Political corruption

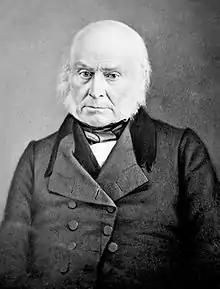
The sixth president of the United States, John Quincy Adams' "corrupt bargain" of 1824 is an example of patronage.

Patronage refers to favoring supporters, for example with government employment. This may be legitimate, as when a newly elected government changes the top officials in the administration in order to effectively implement its policy. It can be seen as corruption if this means that incompetent persons, as a payment for supporting the regime, are selected before more able ones. In nondemocracies many government officials are often selected for loyalty rather than ability. They may be almost exclusively selected from a particular group (for example, Sunni Arabs in Saddam Hussein's Iraq, the nomenklatura in the Soviet Union, or the Junkers in Imperial Germany) that support the regime in return for such favors. A similar problem can also be seen in Eastern Europe, for example in Romania, where the government is often accused of patronage (when a new government comes to power it rapidly changes most of the officials in the public sector).